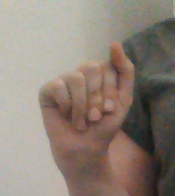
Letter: saad